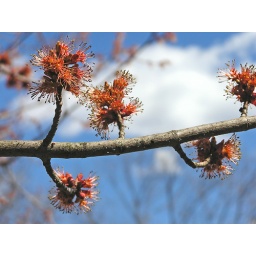
red maple branch in flower